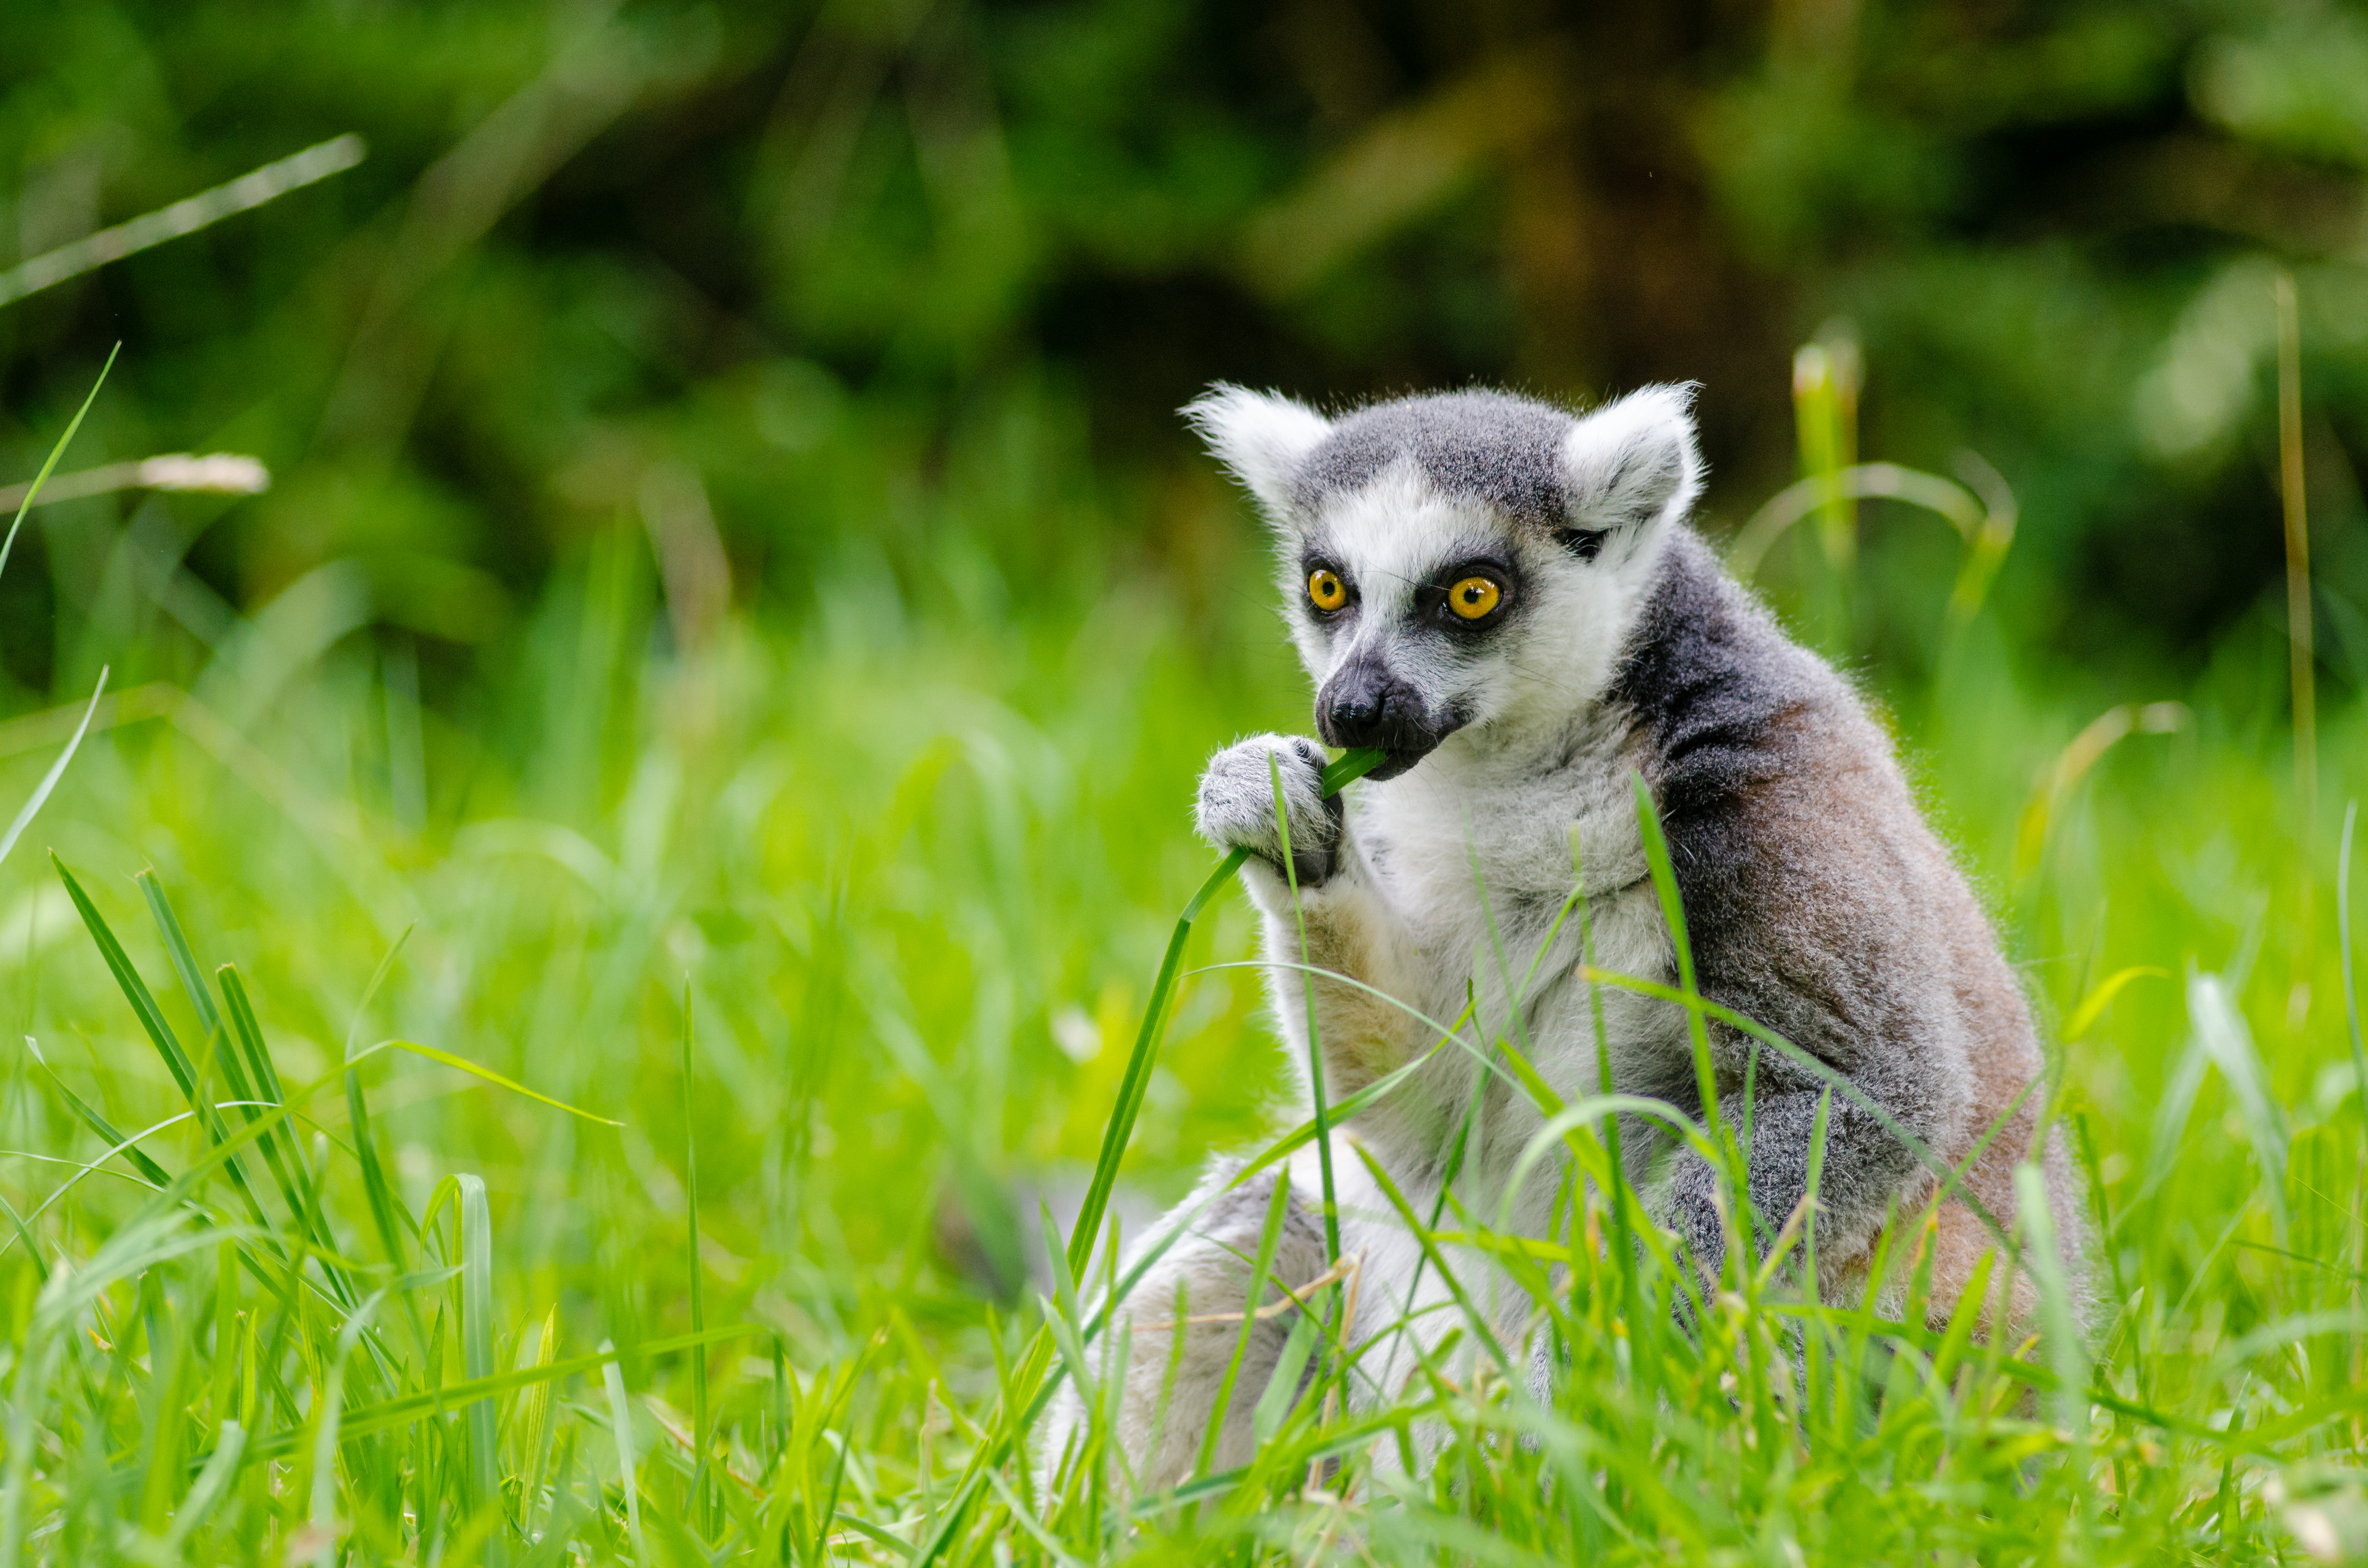
nature, grass, meadow, animal, wildlife, zoo, mammal, fauna, primate, madagascar, vertebrate, habitat, lemur